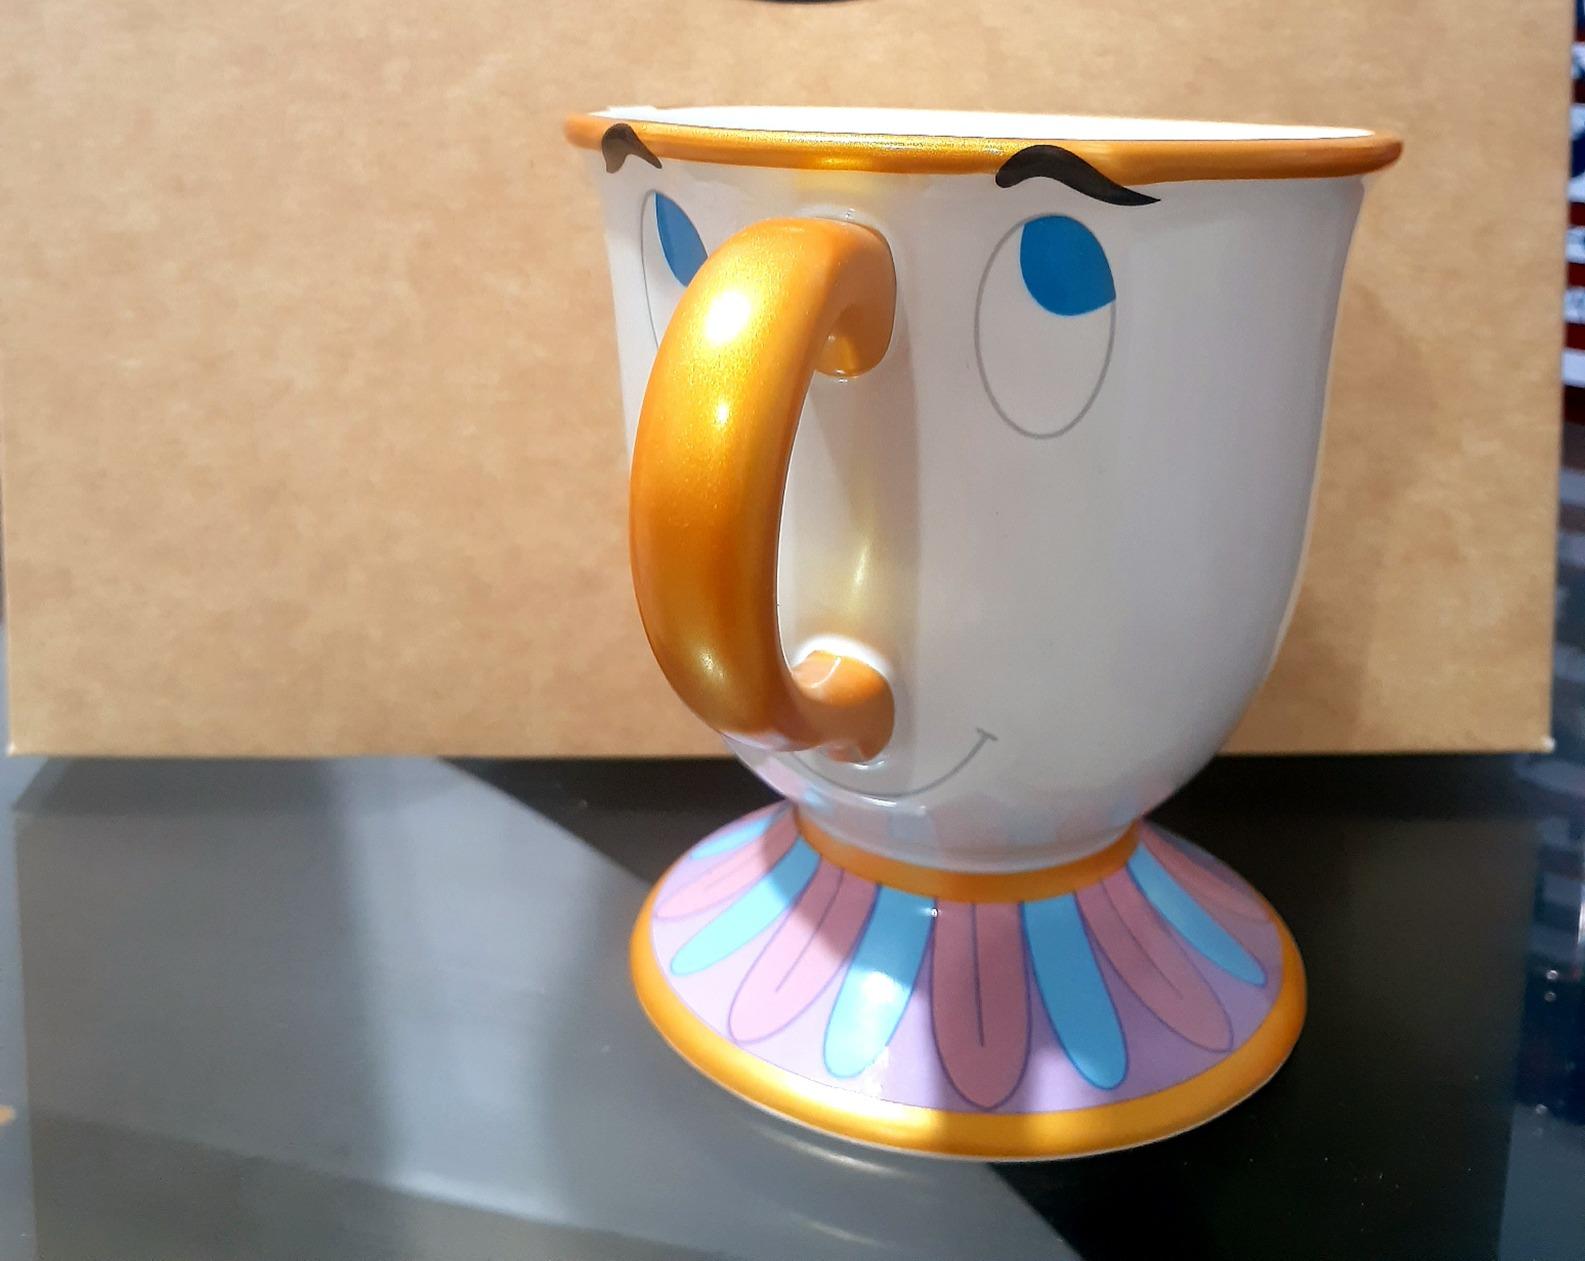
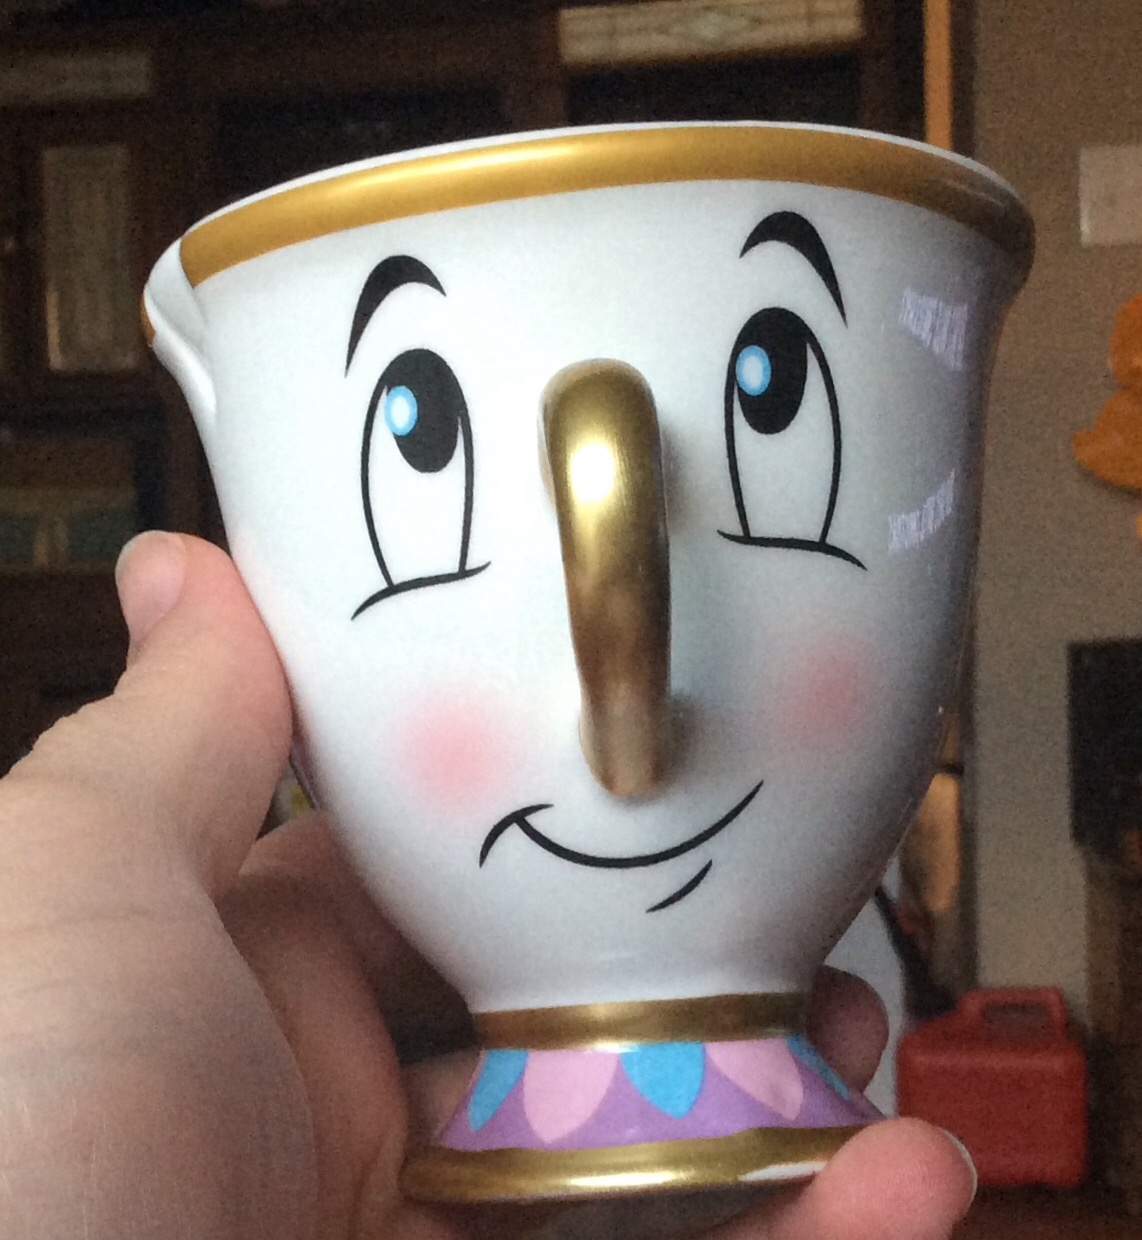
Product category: items_mug
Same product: no